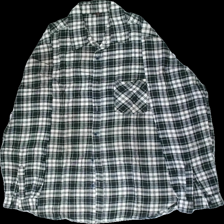
View: front
Type: Shirt
Category: Men
Brand: Missing
Colors: Black, White
Material: 100% cotton
Pattern: Other
Cut: Regular
Size: XL
Season: Autumn
Stains: Minor
Holes: Minor
Price range: <50
Recommended usage: Export